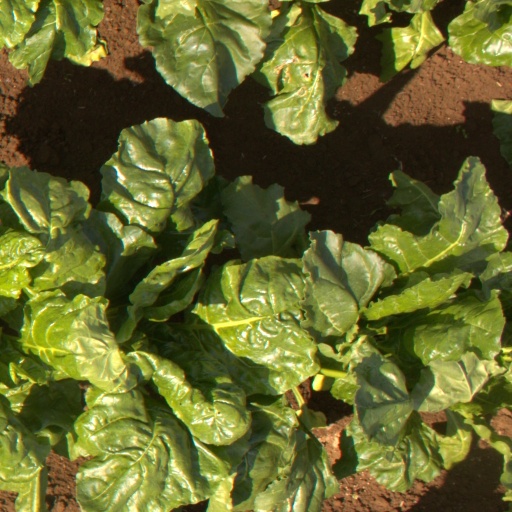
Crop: sugar beet